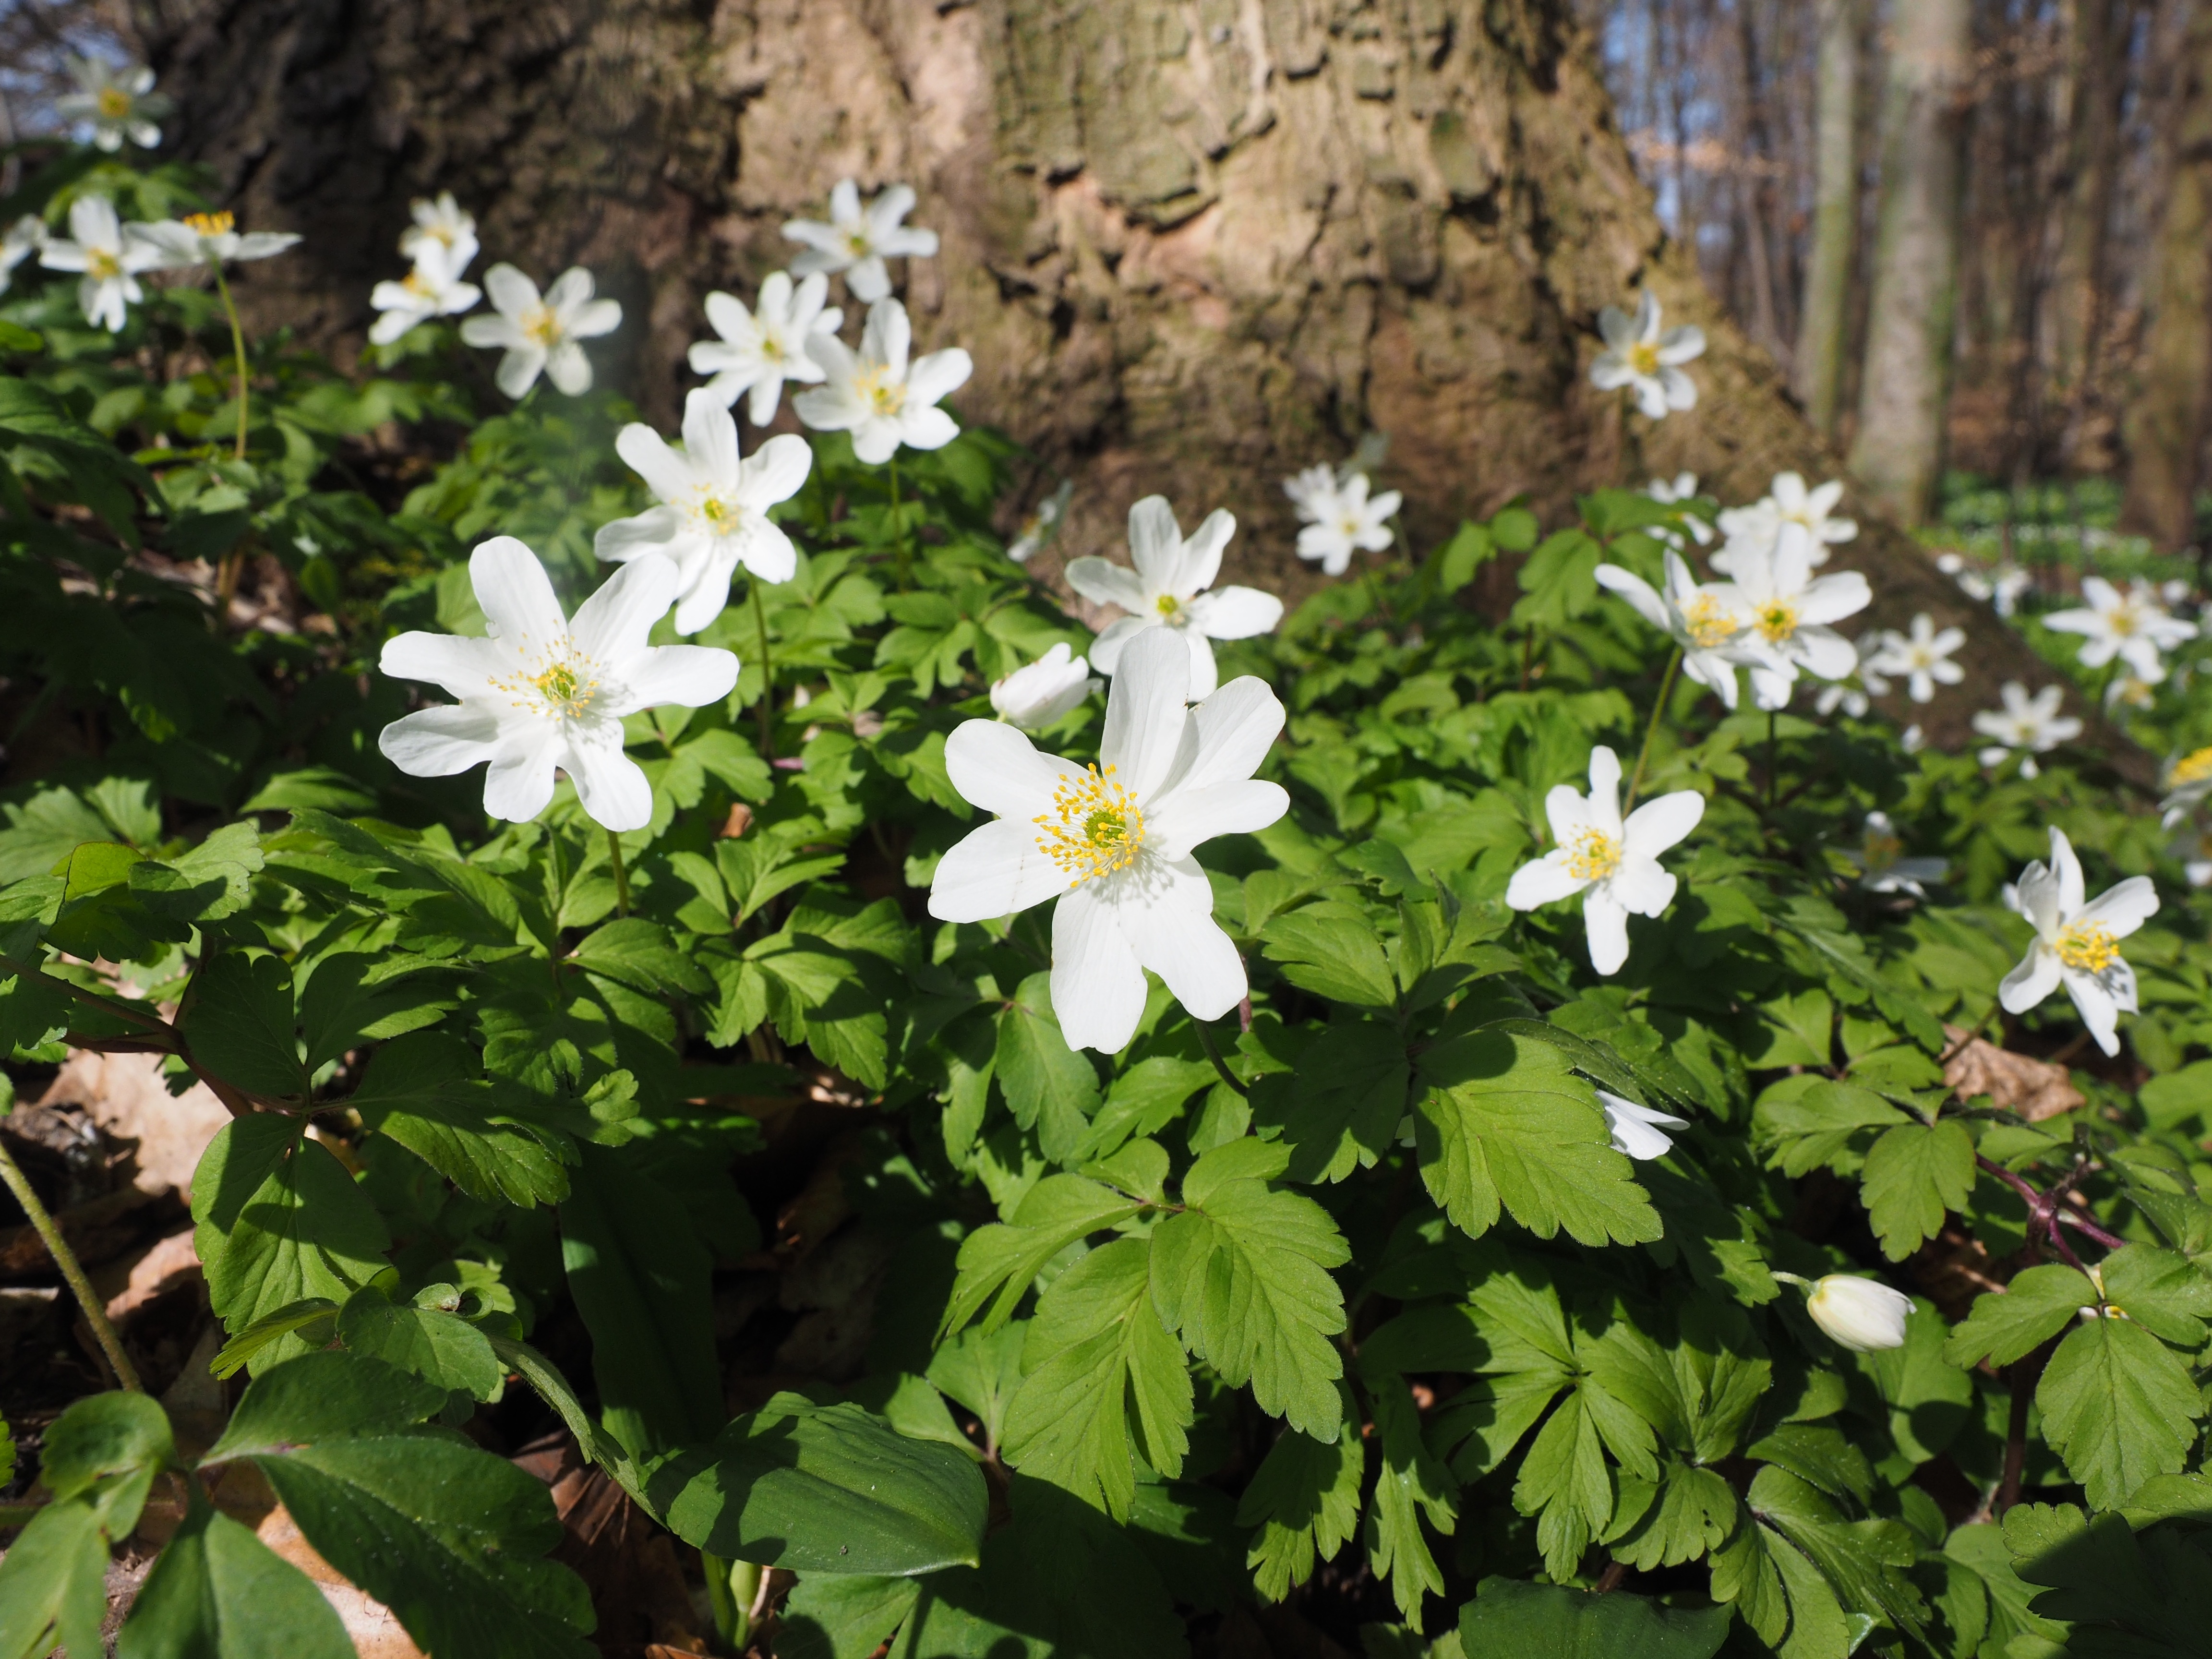
forest, blossom, light, plant, white, flower, bloom, botany, flora, wildflower, wild plant, beautiful, anemone, luck, magical, hazel flower, lick, charming, water flower, wood anemone, flowering plant, forest plant, forest flower, hahnenfu gew chs, ranunculaceae, anemone nemorosa, rocket flower, geiss flowers, geiss floral, geisseblueemli, aeschabluomen, april flowers, april buttercup, eye flower, augewurz, bettsaichern, eierbluome, gaisanaegeli, gaisgloeggli, gastgloeggli, geistblueemli, gockeler, guggechblume, gugguche, hahnefuessel, hanotterblom, hein anemone, white wood flower, cheese flowers, cheesy flower, cat flower, kukuksblume, luk, merzagloeggli, merzenblume, morgendaemmcher, ostblome, osterblome, osterblueme, schneegloeggli, schneekaterl, geranium flower, tuba teckel, wild violets, waldgloeckli, forest chicken, waldhaenlein, white waldheele, waldheelin, white forest violas, weissaeugel, wang steibluoma, witte lanka, witte oeschken, wittoegschen, zegenblaume, and zitlosa, white waldhenle, white forest halili, ranunculi species lactea quarta, land plant